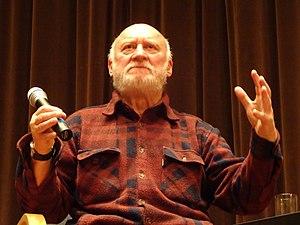
L’histoire du cinéma polonais est presque aussi longue que celle de la cinématographie car inaugurée par l'invention du pléographe par Kazimierz Prószyński en 1894 avant même le célèbre cinématographe des frères Lumière.